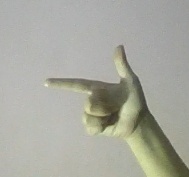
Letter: yaa